When the World Becomes Undone

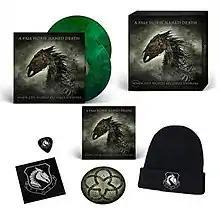
The box set version of the album

Of the debut single, Sal stated: ""Love the Ones You Hate"" is one of my favorite songs. It brings back the early '90s alternative goth metal that inspired us back then," comments vocalist and guitarist Sal Abruscato (ex-Type O Negative, ex-Life Of Agony). He adds, "The song is about moving on from friends that have intentionally hurt or betray you and it's time to forget them, let go of the grudge and the hate towards them. I wrote this song at my home in upstate New York and finally had the fuel to finish the lyrics this past year."